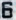
Number: 6